Abbi Pulling

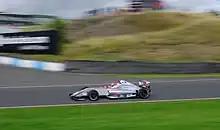
Pulling racing in the F4 British Championship at Knockhill in 2021

In 2020, Pulling made her single-seater debut, racing in the F4 British Championship with JHR Developments. She finished the season 6th in the standings with four podiums to her name.